Question: Please indicate a possible affordance area of the basketball that can be used for throwing
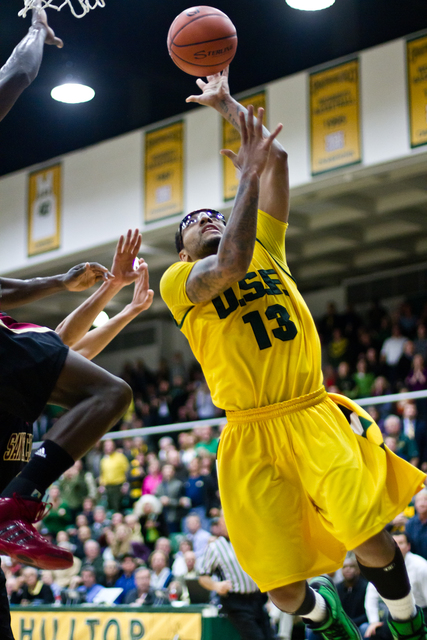
Answer: [156, 0, 245, 93]